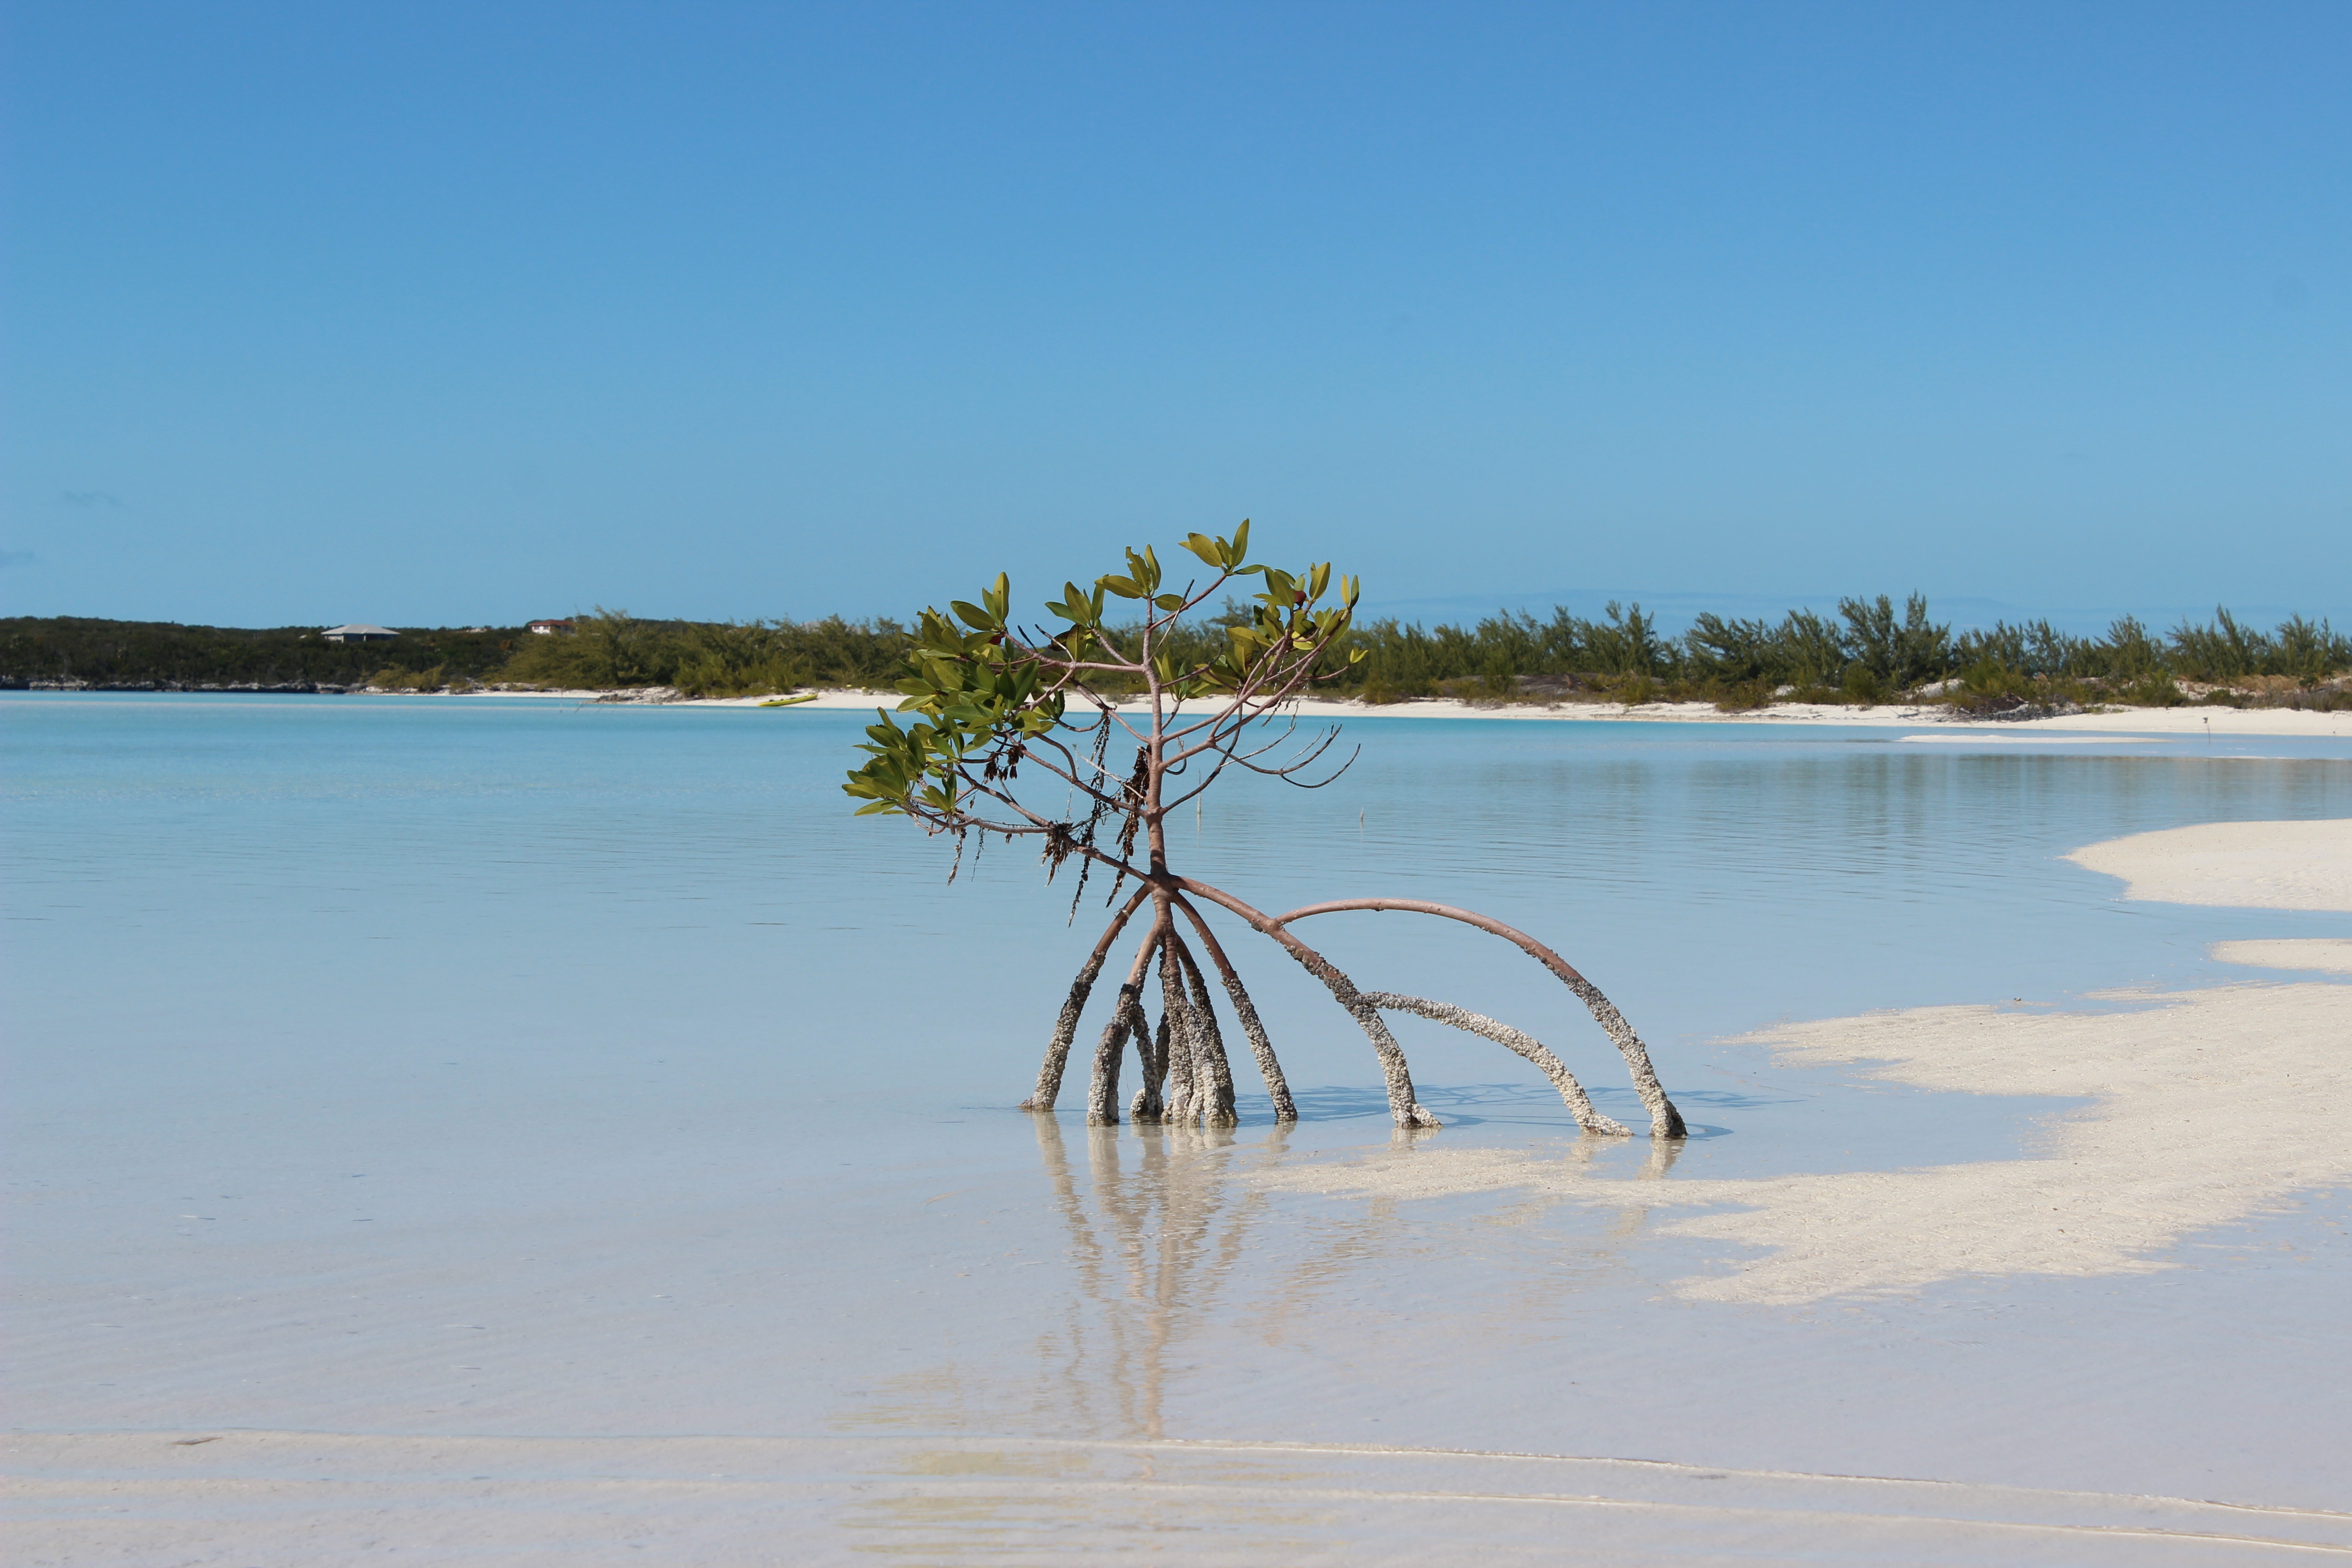
beach, landscape, sea, coast, tree, water, sand, marsh, shore, lake, reflection, lagoon, bay, reservoir, body of water, wetland, caribbean, habitat, natural environment